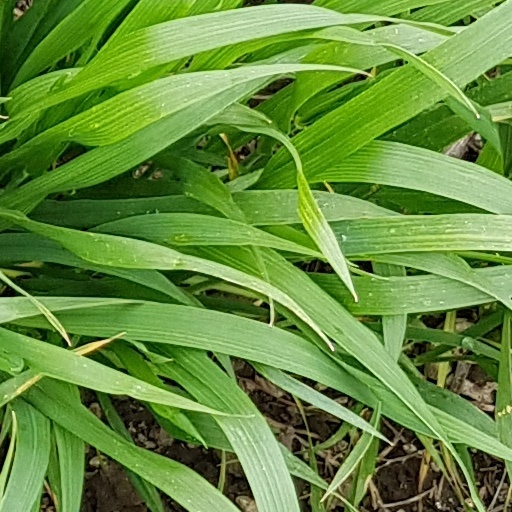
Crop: wheat